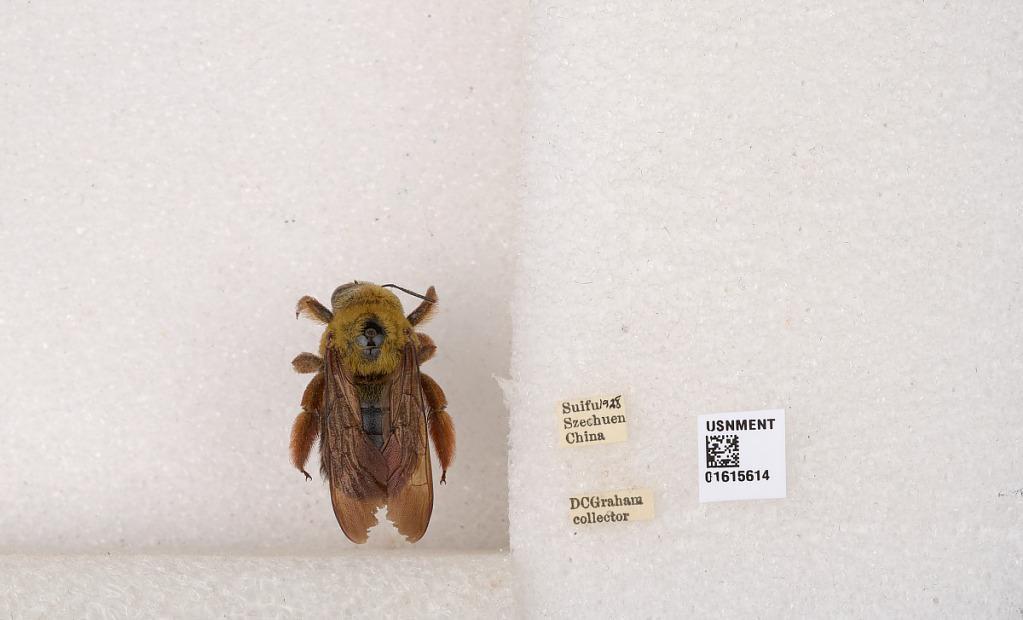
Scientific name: Xylocopa (Koptortosoma) sinensis Smith
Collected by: D. Graham
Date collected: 1928-1-1
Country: China
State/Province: Sichuan
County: Ybin Shi
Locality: Suifu